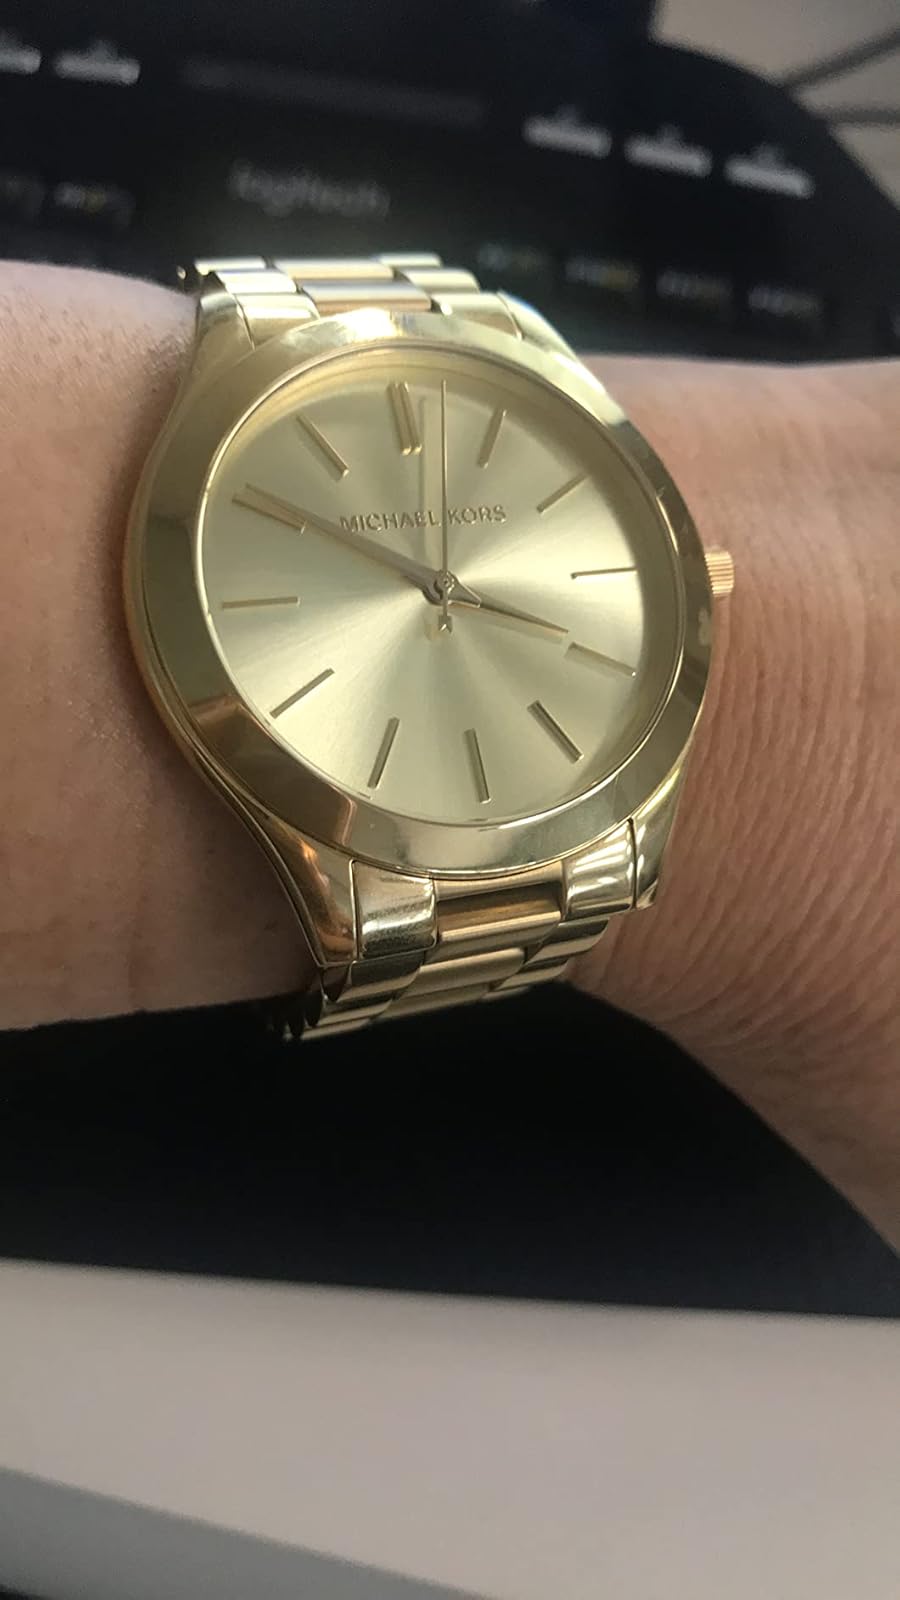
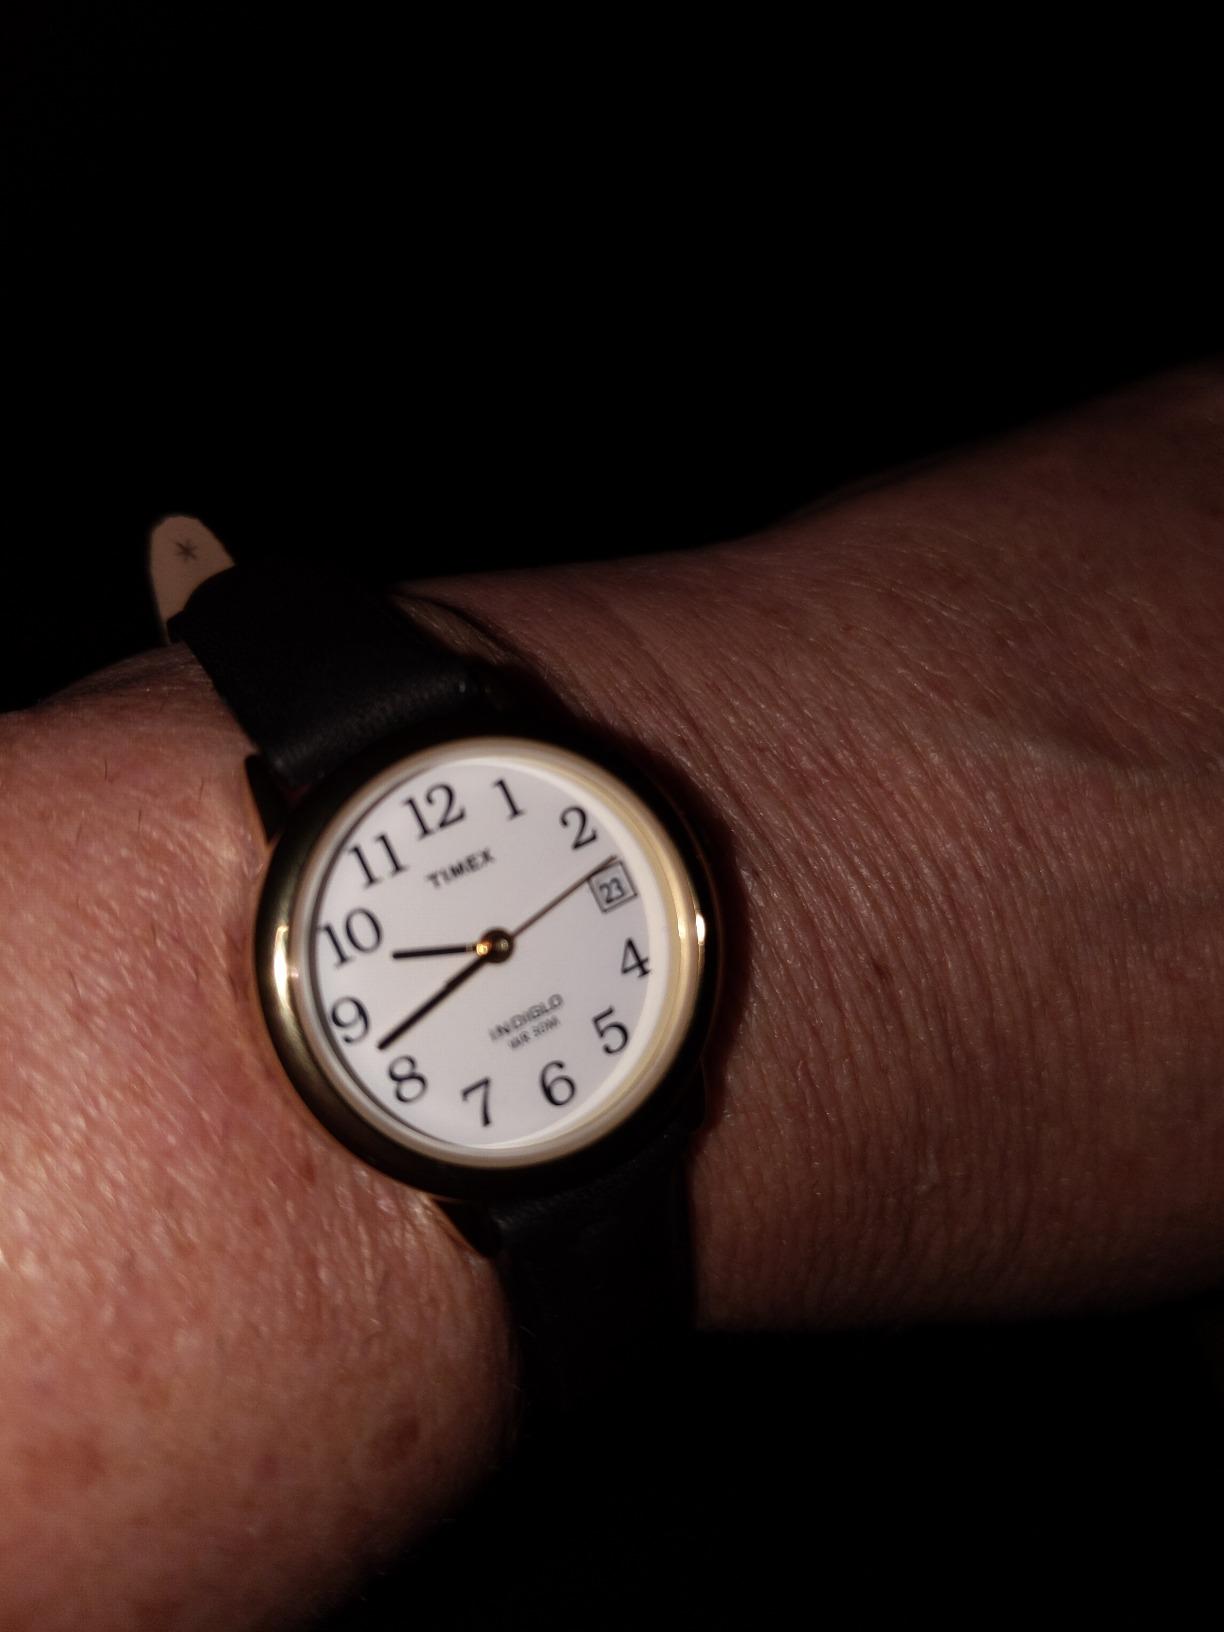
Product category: accessories_watch
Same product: no